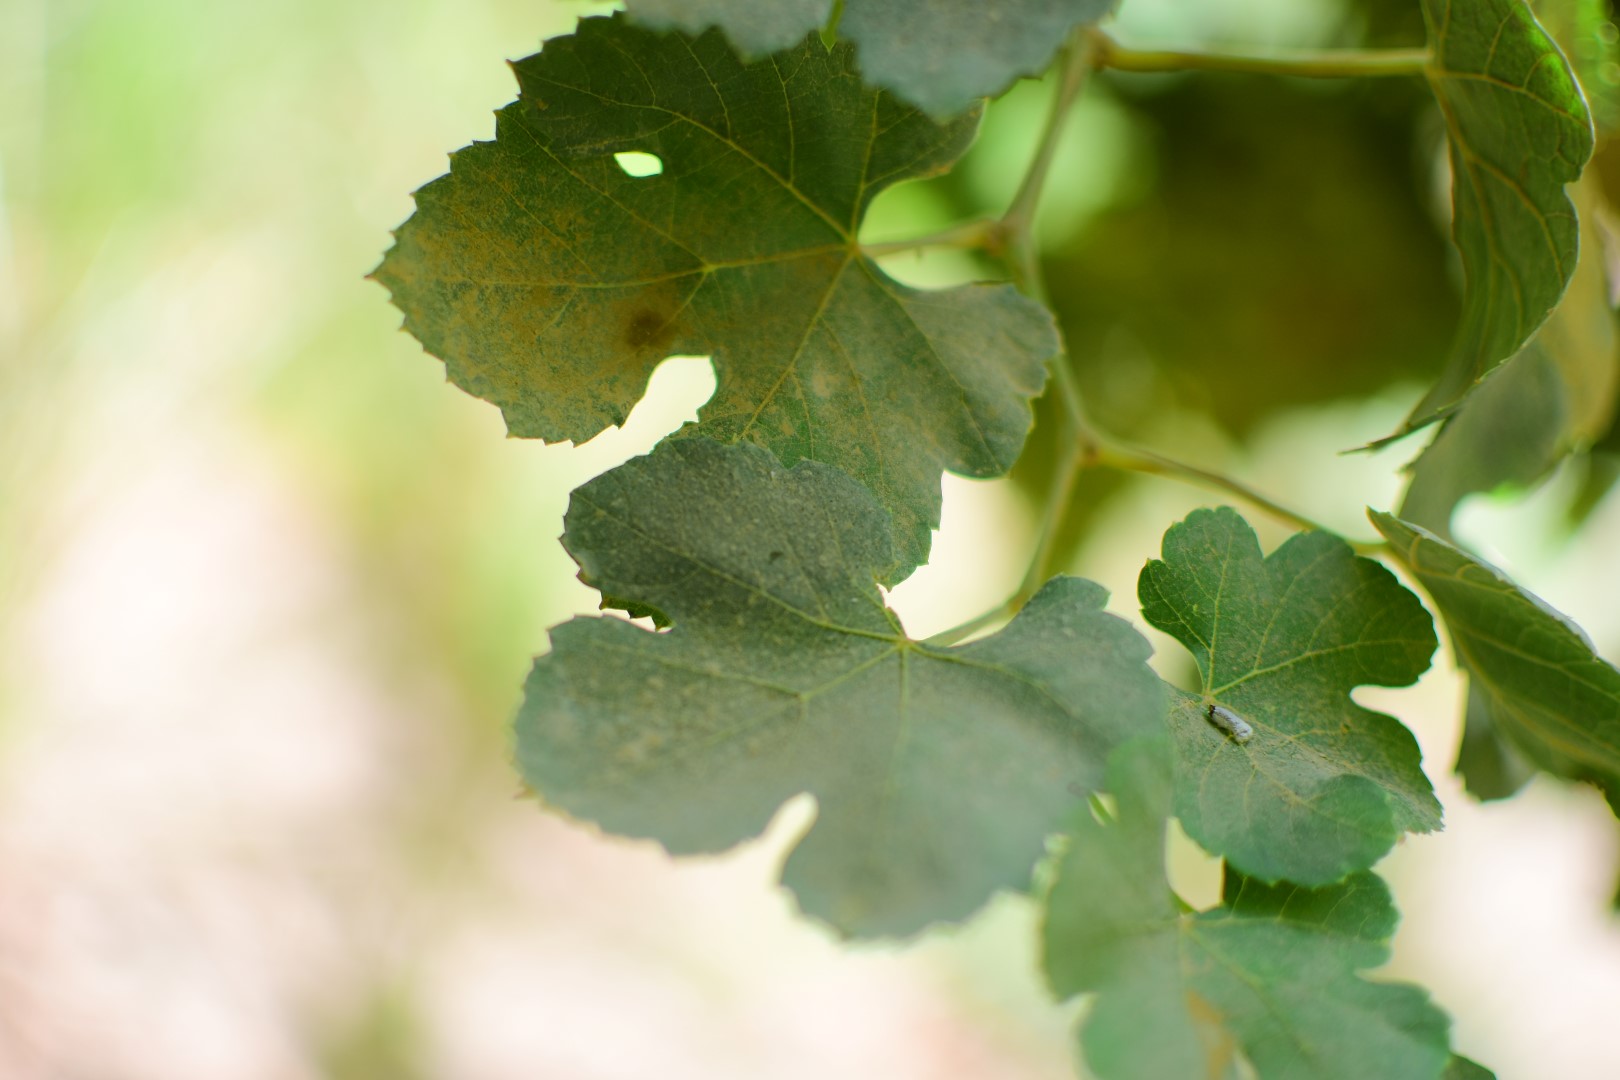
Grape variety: Shdah